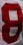
Number: 8